Pel-Air

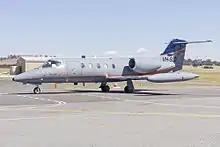
Former Pel-Air Gates Learjet 35A target tug aircraft based at the Royal Australian Navy air base HMAS "Albatross"

In June 2008 it was announced that a Pel-Air Westwind II would be based at Perth Airport for use as an air ambulance in conjunction with CareFlight. This service was withdrawn in June 2009.